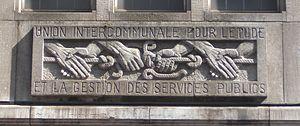
Charleroi (Belgique) - Rue d'Orléans - ancienne Union Intercommunale pour l'Étude et la Gestion des Services Publics.
IGRETEC ou Intercommunale pour la gestion et la réalisation d’études techniques et économiques est une intercommunale belge née de la fusion en 1985 de l'IEGSP et de l'ADEC. Son siège social, SOLEO, est situé à Charleroi.